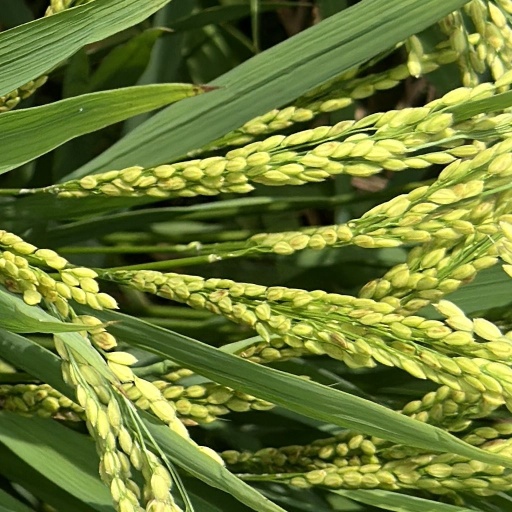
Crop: rice